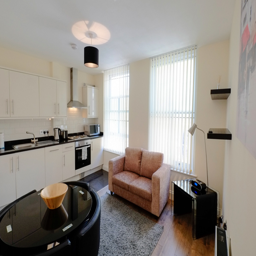
a modern open plan kitchen and lounge